Gerald du Maurier

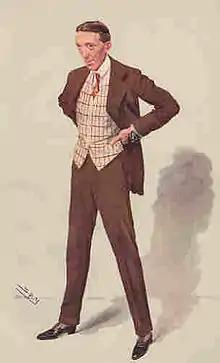
du Maurier caricatured by Spy for "Vanity Fair", 1907.

Gerald Hubert Edward Busson du Maurier was born on 26 March 1873 in Hampstead, London, the son of Emma (Wightwick) and George du Maurier, author and "Punch" cartoonist, who created the character of Svengali in the 1894 novel "Trilby". During his childhood the family home was at New Grove House in Hampstead Grove.